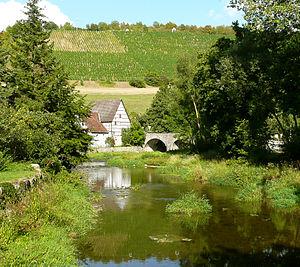
La rivière Tauber est un affluent du sud du Main. Son parcours se trouve exclusivement en Franconie.